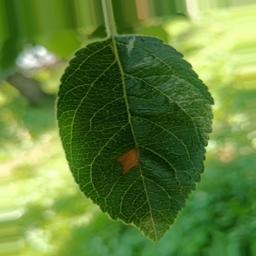
Label: Alternaria